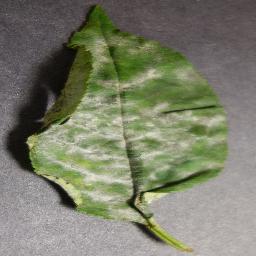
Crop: cherry
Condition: (including_sour)_powdery_mildew